Brown University School of Public Health

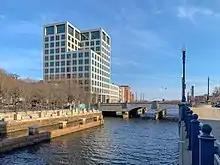
View of the primary building of the Brown University School of Public Health and the Providence River

The Brown University School of Public Health is the public health school of Brown University, a private research university in Rhode Island. It is located along the Providence River, a quarter mile from Brown's central campus on College Hill. The School of Public Health grew out of the Department of Community Health at Brown's Alpert Medical School and was officially founded in 2013 as an independent school.